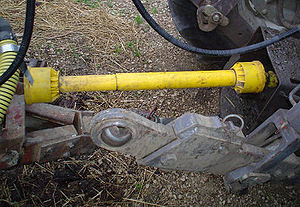
Kraftudtag / Sikkerhed
Gul sikkerhedskappe monteret på kraftaksel
Kraftudtag. Akslen sidder på redskabet og tilsluttes en tap på traktoren. Den gule plastickappe fæstnes med kæder eller snor i begge ender, så den ikke drejer rundt sammen med akslen inden i. Dette er en sikkerhedsanordning for at folk ikke kommer til skade med udstyret, og det er ulovligt at benytte kraftudtag uden sikkerhedskappe i Danmark!
Et Kraftudtag eller et P.T.O er et gear, der overfører energi til et redskab i stedet for at overføre den til et sæt hjul. På lastbiler driver motoren oftest en oliepumpe, der således leverer kraft til de hydrauliske dele af opbygningen. På en traktor består kraftudtaget af en aksel der stikker ud af bagenden. Denne aksel er standardiseret over det meste af verden og herpå kan man koble et utal af redskaber, der så enten mekanisk eller hydraulisk drives med energi fra traktoren. På større nyere traktorer er der desuden monteret oliepumpe og/eller kompressor, der med direkte slangeforbindelse overfører kraft eller styretryk til redskabet. Det kan f.eks. være kontrol til tiplad, vending af vendeplov, styring af gravearm eller andet, hvor tænd og sluk alene ikke er avanceret nok.